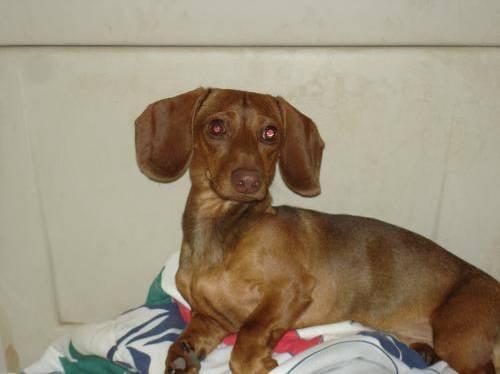
dog